Gracemere Homestead

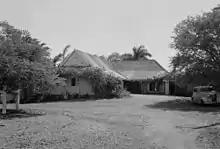
Gracemere homestead, circa 1940

Visitors approach the homestead from the east, along the avenue of Tamarind trees (Tamarindus indica). They pass a number of other buildings to the immediate north before arriving at a grassed courtyard and the eastern facades of the single-storey house designed by Colin Archer in 1858 and extended before 1874. It is L-shaped in plan with a hipped corrugated iron roof that ends in a gable on the eastern facade. The main roof extends in a broken-backed manner over the verandahs. Timber shingles are visible beneath the iron cladding. An unrendered brick chimneystack pierces the main roof in its south-west corner and fills part of the southern verandah wall.